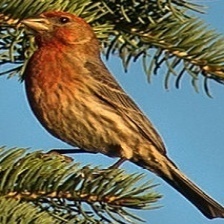
Species: HOUSE FINCH
Scientific name: HAEMORHOUS MEXICANUS
ImageNet parent category: house_finch